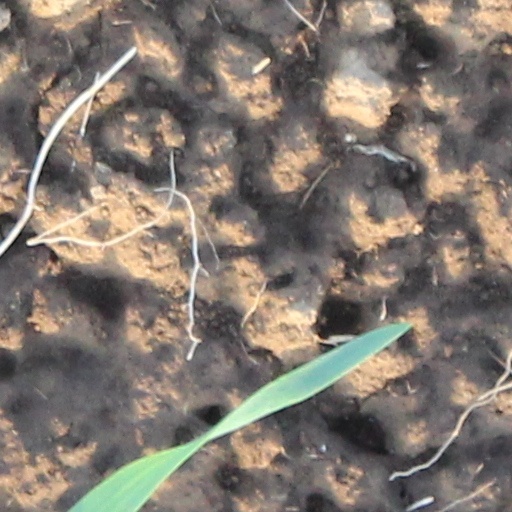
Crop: wheat